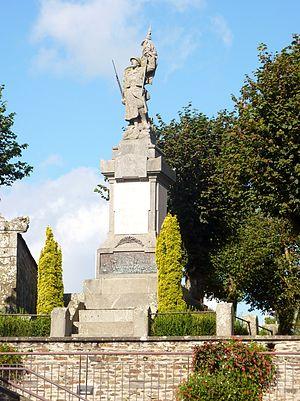
Le monument aux morts de Spézet
Spézet [spezɛt] est une commune du département du Finistère, dans la région Bretagne, en France.